Utica Square

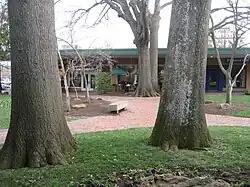
A courtyard in Utica Square (shops in background)

Utica Square opened on May 22, 1952 as Tulsa's first suburban shopping center. Helmerich & Payne, Inc., an energy company, purchased Utica Square in 1964, and bought Miss Jackson's in 2001.